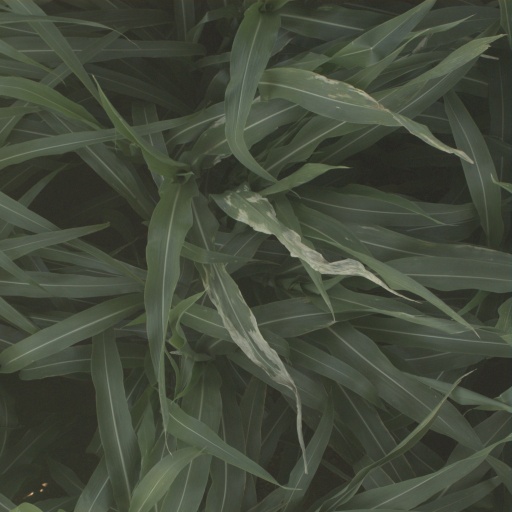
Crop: sorghum